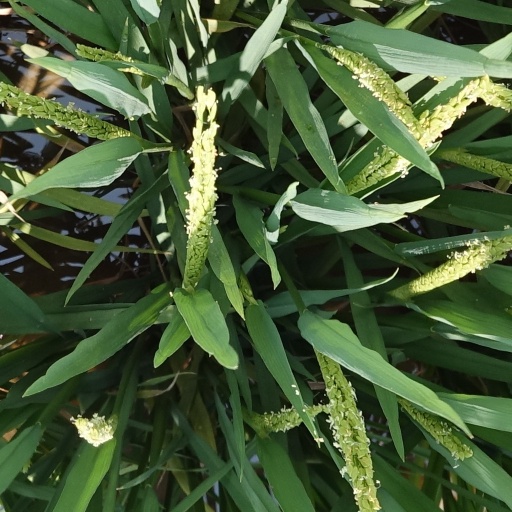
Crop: rice